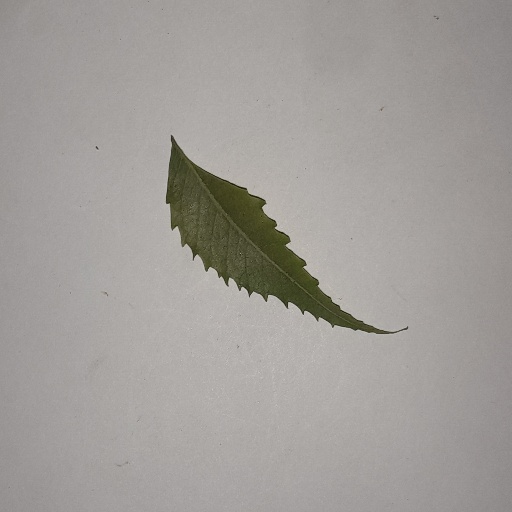
Species: Neem
Leaf condition: Yellow Leaf